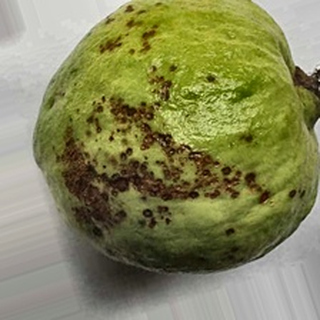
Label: guava_anthracnose